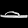
Label: Sandal